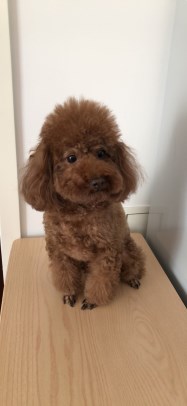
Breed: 7449-n000128-teddy